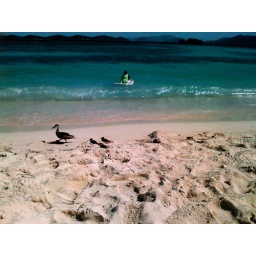
baby ducks go by as Hannah plays in the ocean at Sapphire Beach